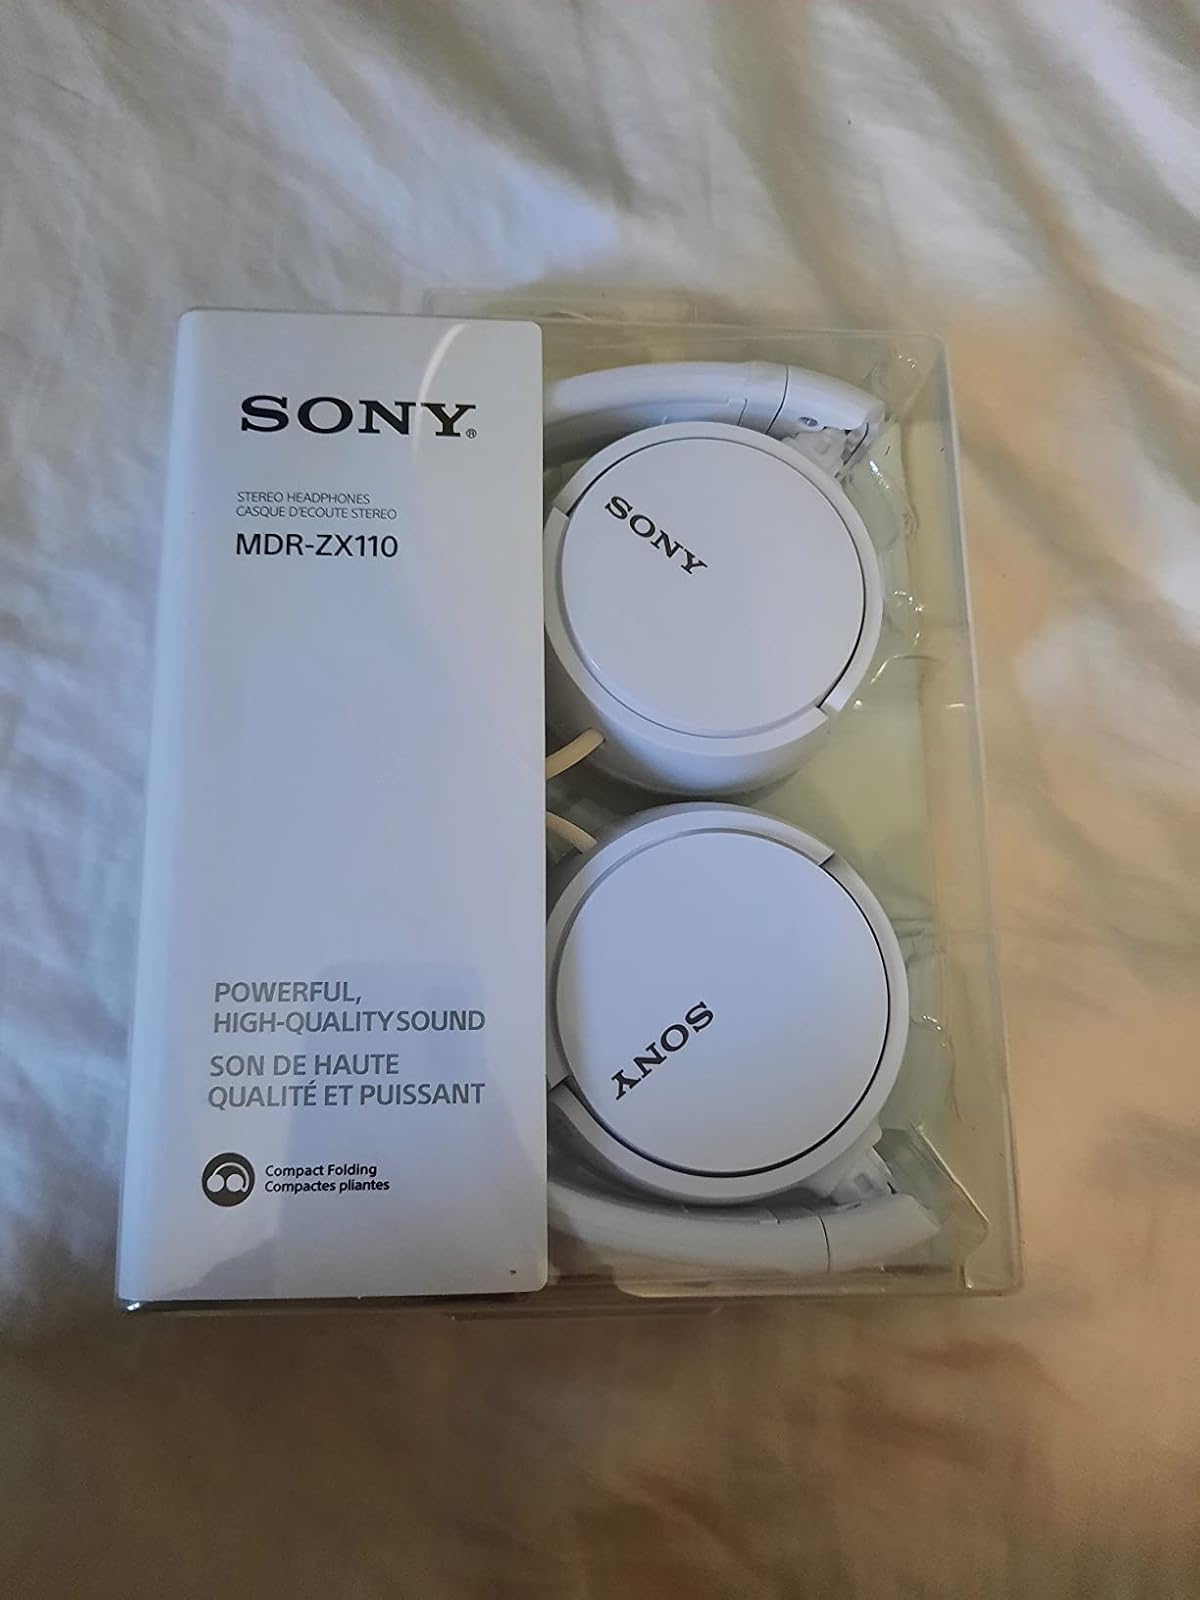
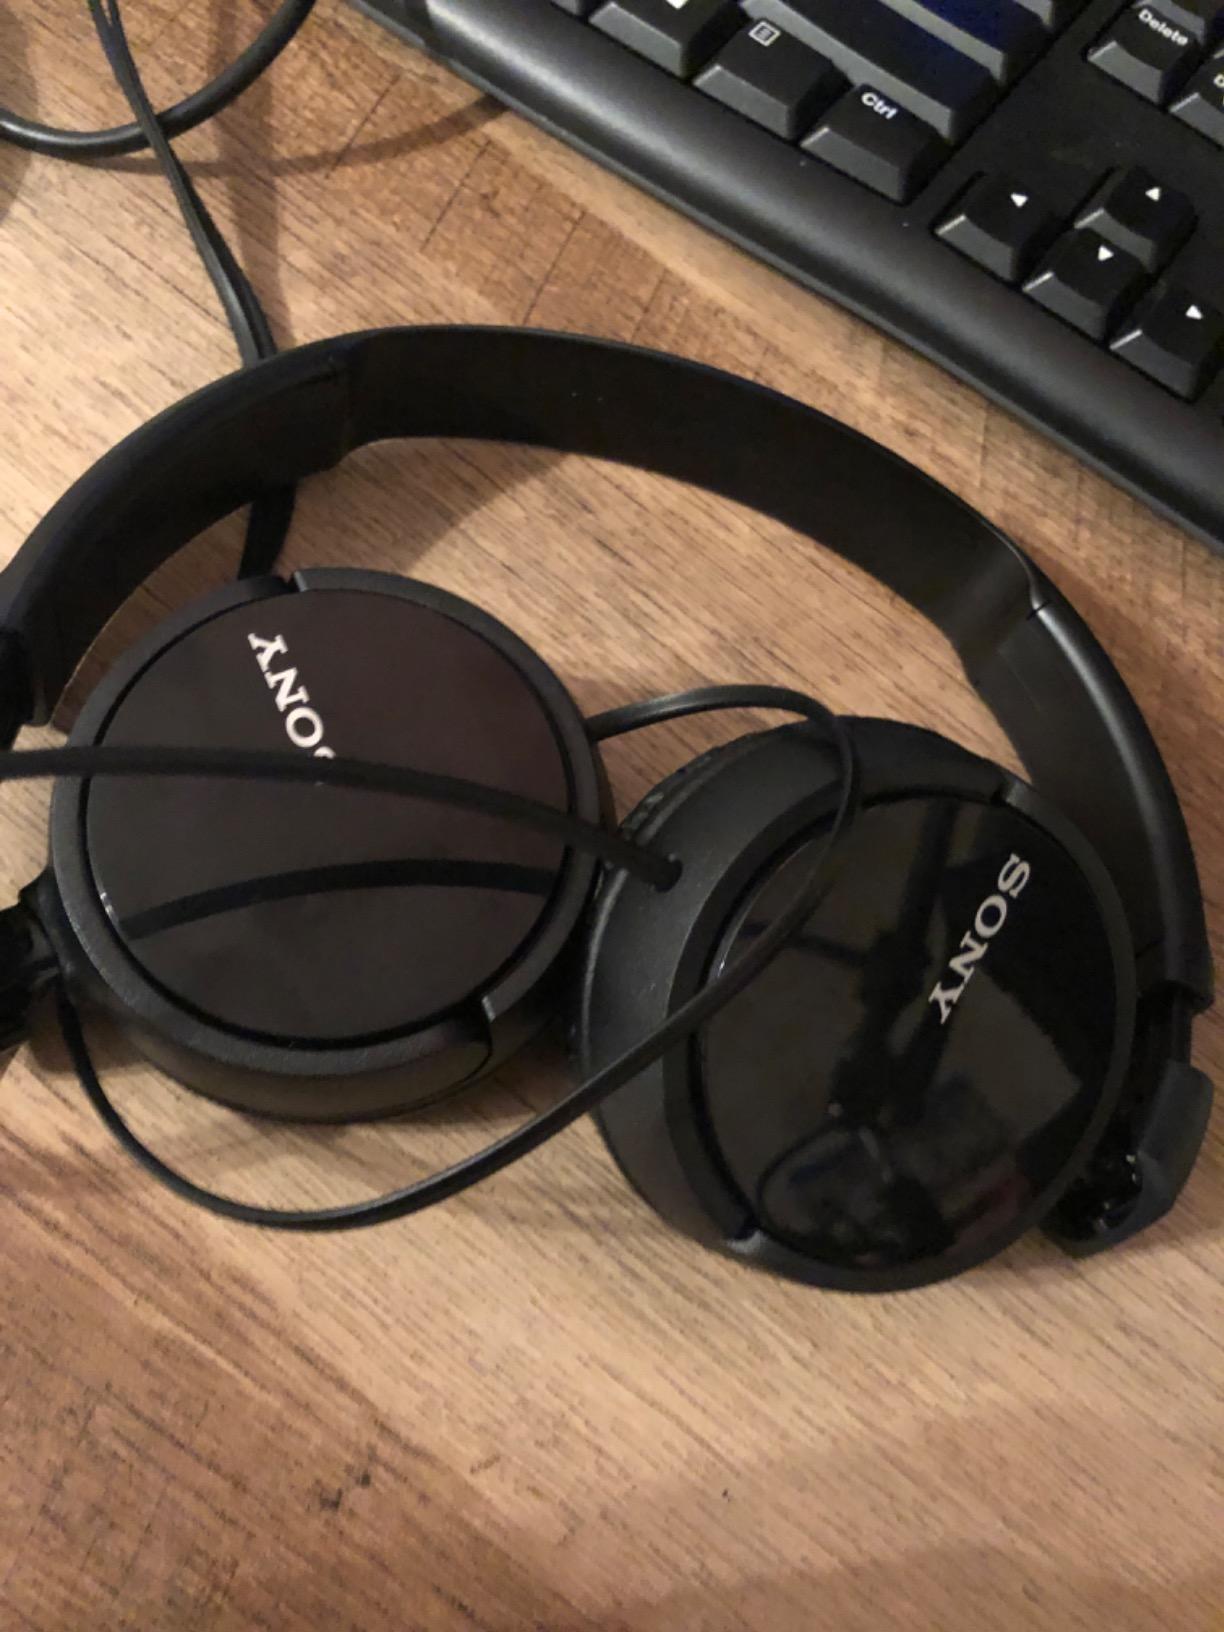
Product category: headphones
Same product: no